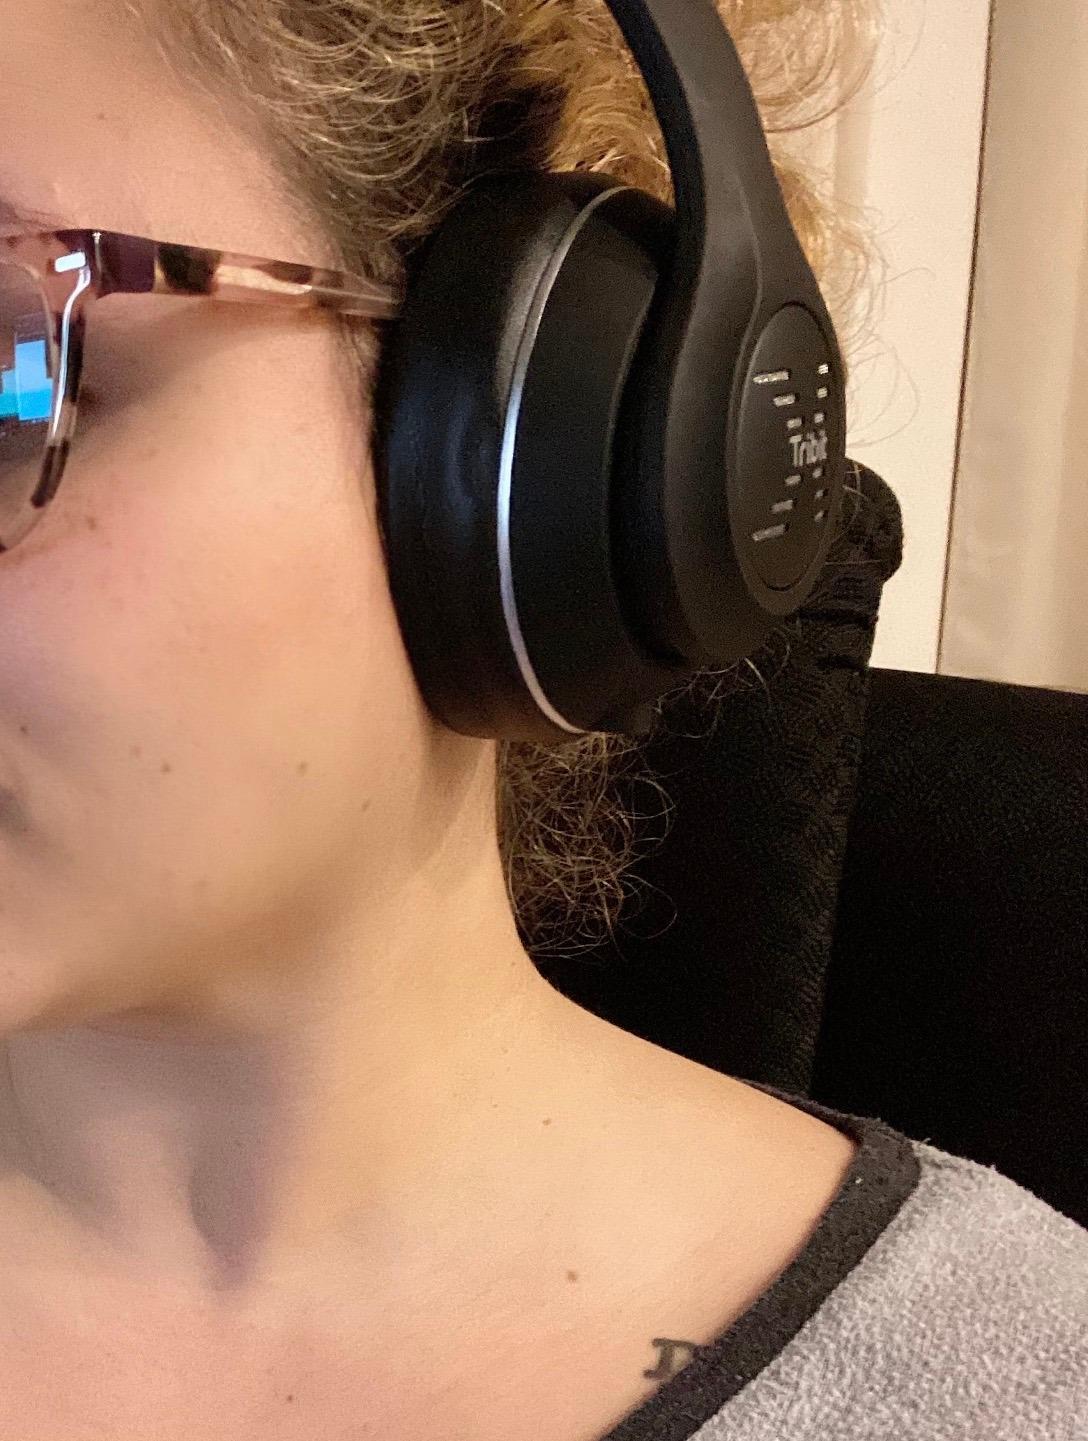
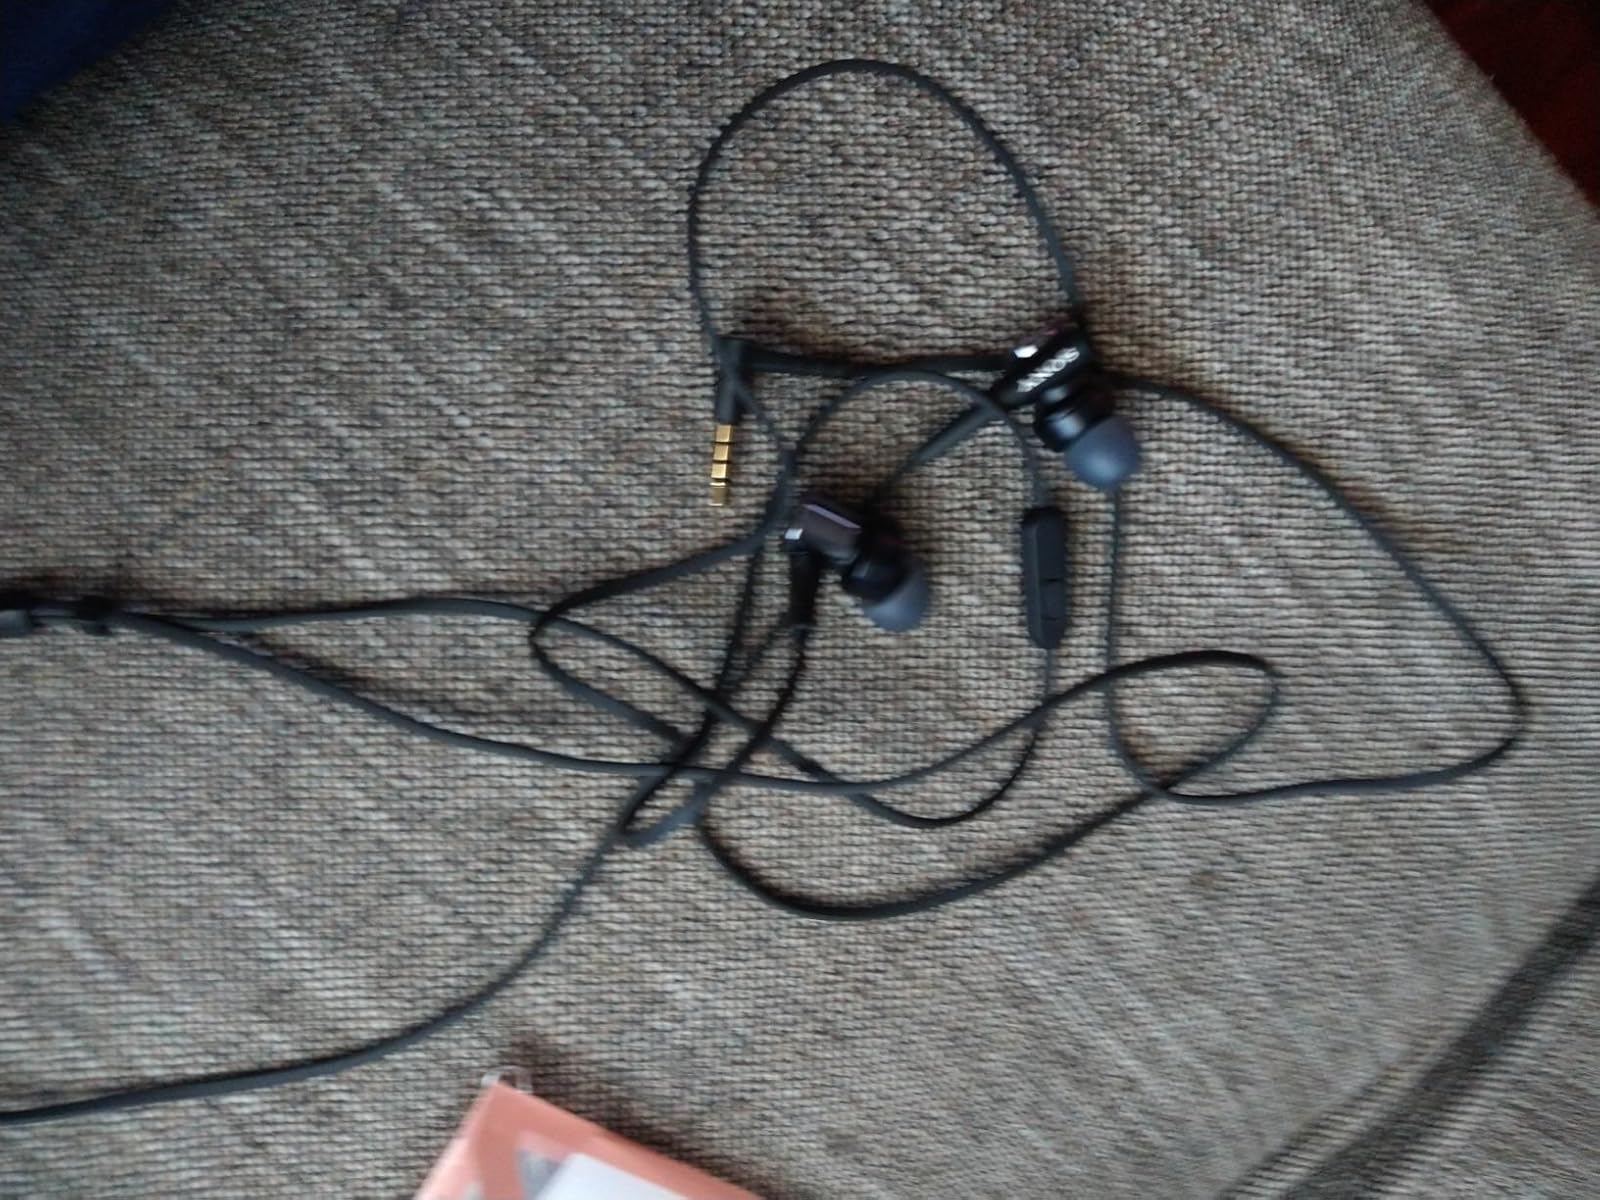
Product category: headphones
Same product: no